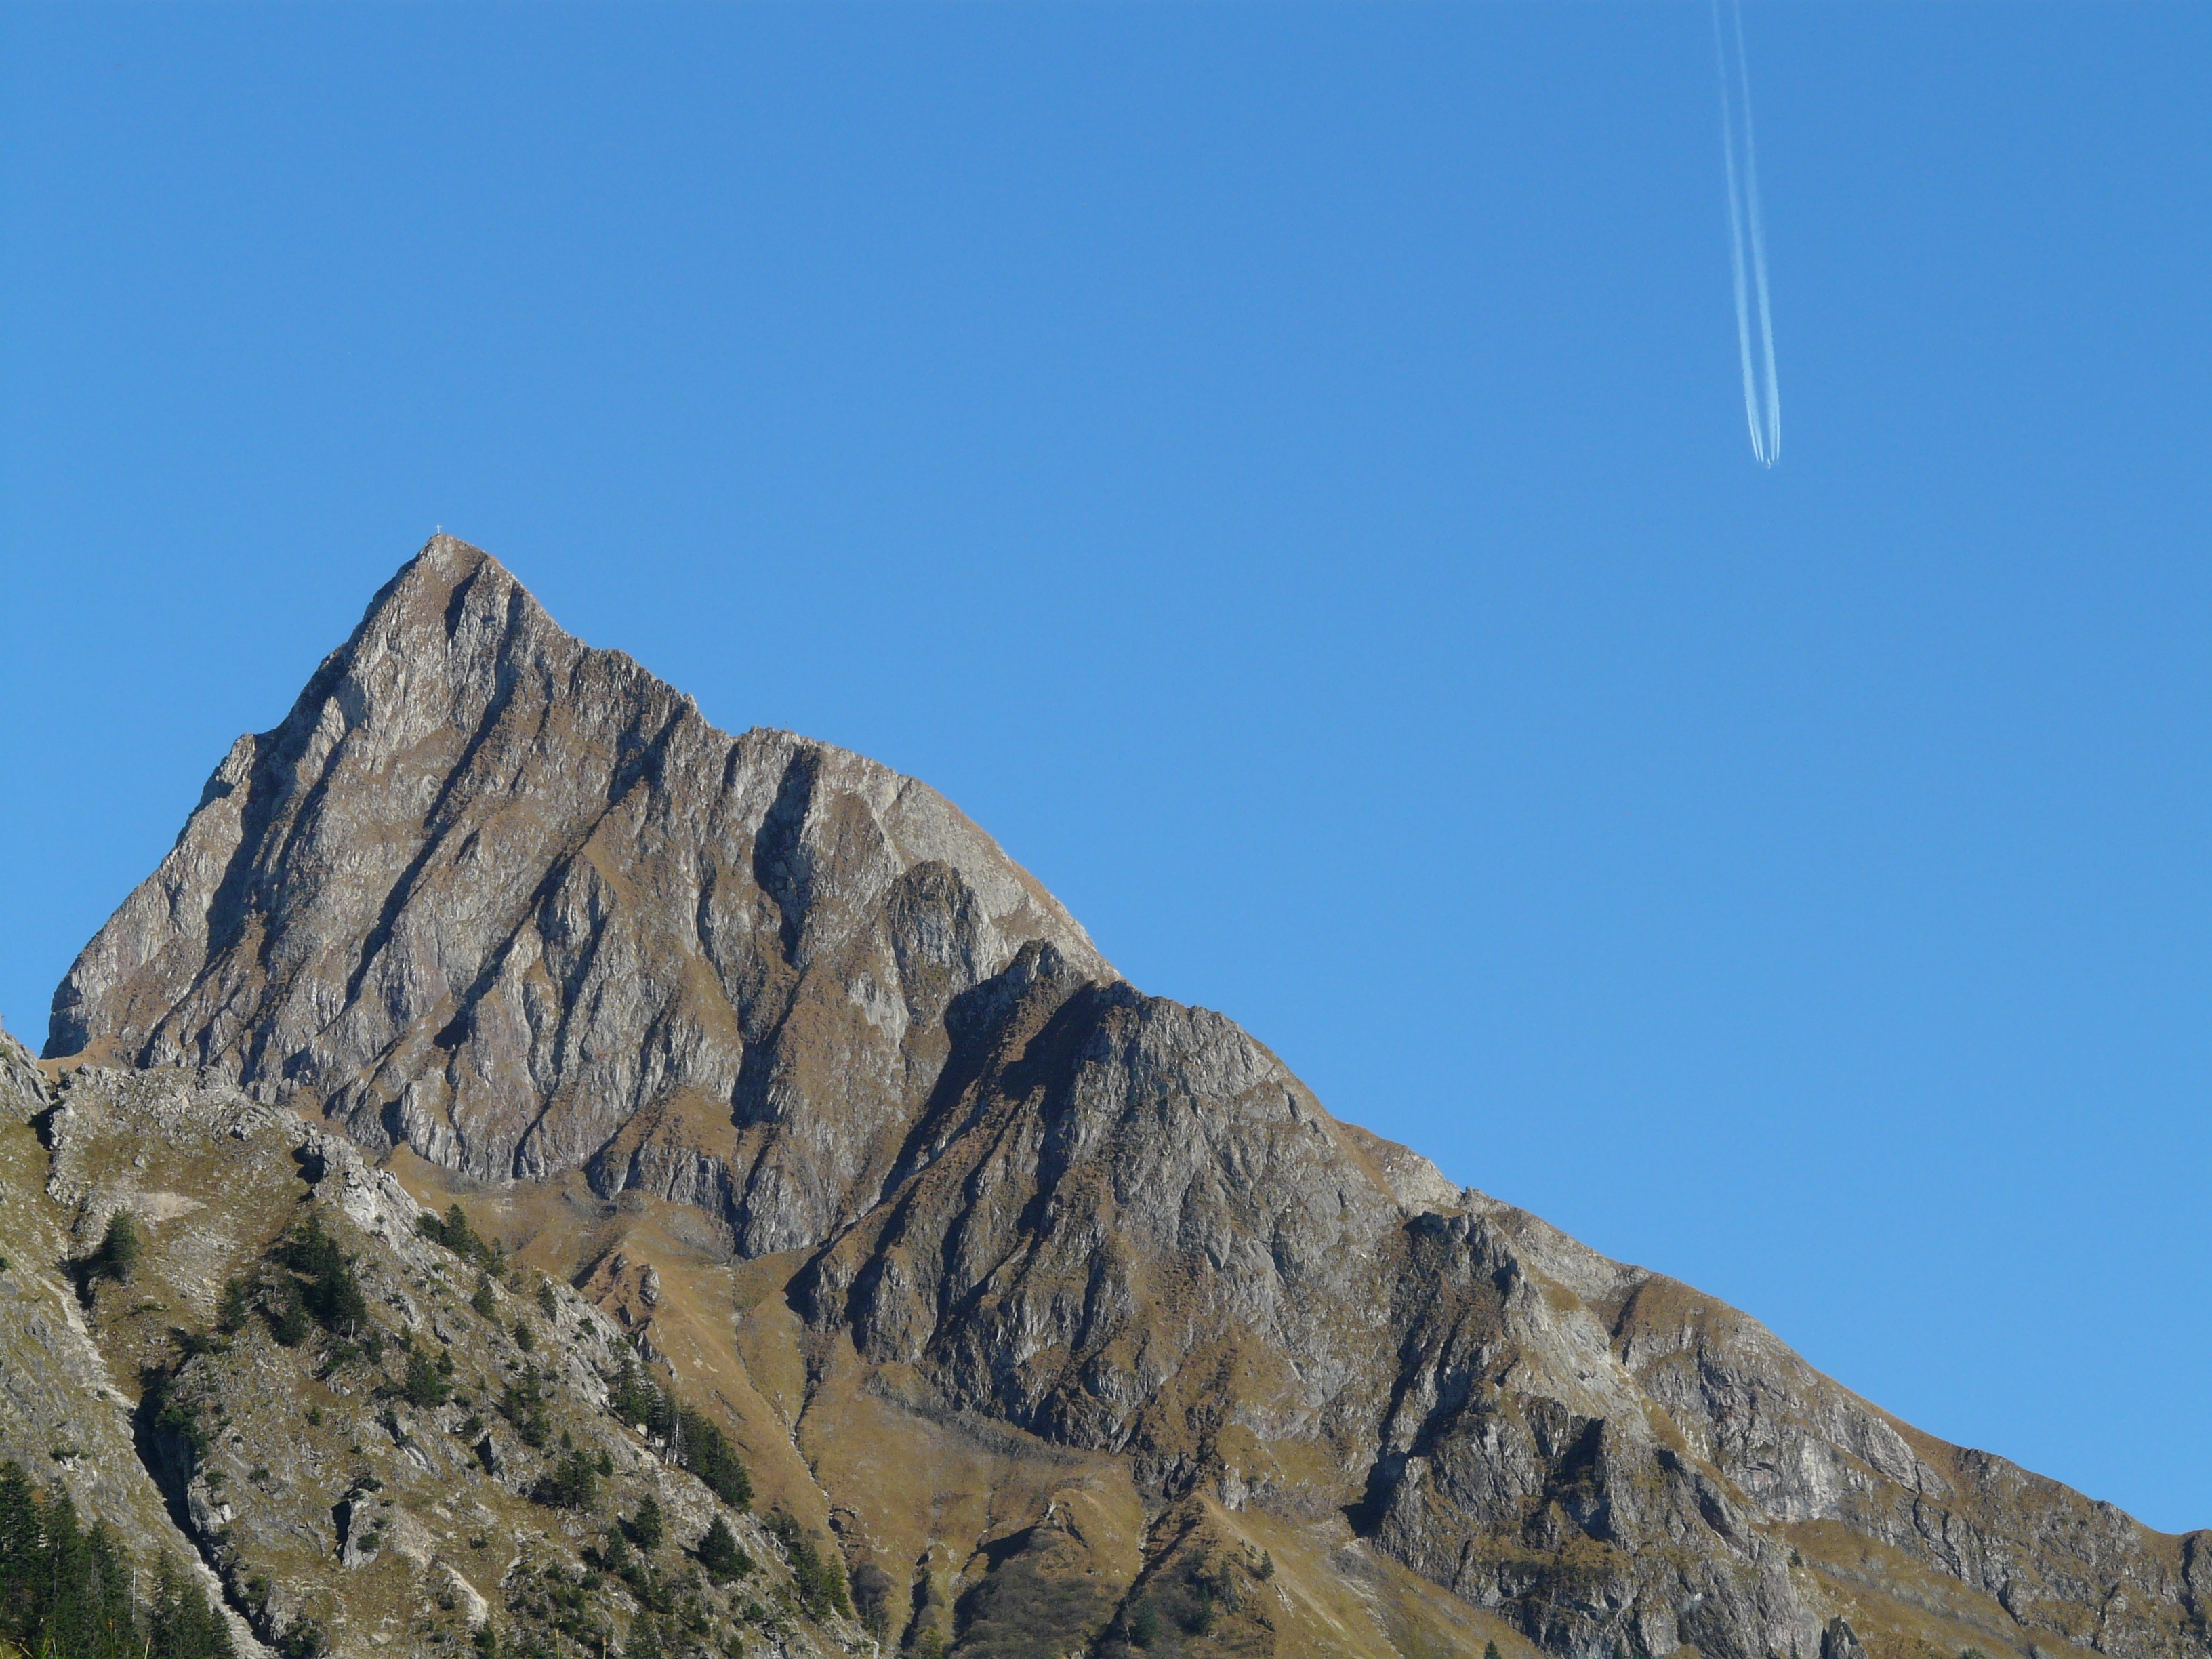
rock, mountain, hiking, adventure, mountain range, aircraft, cliff, alpine, steep, cross, terrain, ridge, summit, erosion, mountaineering, geology, alps, badlands, plateau, contrail, rise, oberstdorf, dangerous, imposing, landform, comb, steinig, removal, impressive, summit cross, allg u alps, postkartenmotiv, calendar image, mountainous landforms, h fats, allgau, gerstruben